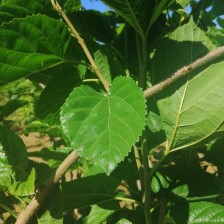
Variety: BlackAustralia